The Angry Beavers

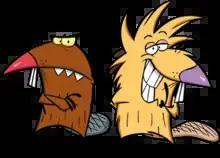
The series' stars, Daggett (left) and Norbert (right)

"The Angry Beavers" was the brainchild of Mitch Schauer, and was co-developed by Keith Kaczorek. Prior to the series, Schauer was originally an assistant storyboard artist for other Nickelodeon shows, such as "The Ren & Stimpy Show", "Rocko's Modern Life", and "Hey Arnold!". Schauer also storyboarded 8 episodes of the 1992 "Addams Family" television series. During his time as producer of the Warner Bros. animated series "Freakazoid!" in 1995"," Gunther-Wahl Productions Inc. (Schauer's employer at the time) requested three ideas for animated series, as the studio had the opportunity to pitch a show to Nickelodeon. One of the three ideas that Schauer presented was an early concept for "The Angry Beavers". Schauer wasn't even present for the pitch meeting, his ideas being pitched for him by the production company instead. Of the three ideas, network producer Mary Harrington was intrigued by the Beavers. The initial concept of the show centered on two bad-tempered, politically incorrect beavers that hated anything that was a fad, cause, or just popular in the media. "I tend to develop things that are counterculture", stated Schauer. "I like to buck whatever is popular at the time or considered society's way of doing things, because you get more interest when you stand outside the box". Schauer was against making the beavers cute, as a response to many of the "soft, safe" character designs at the time. He also cited cartoons such as "The Pink Panther", "The Flintstones", and "Rocky and Bullwinkle" as primary influences for the show.